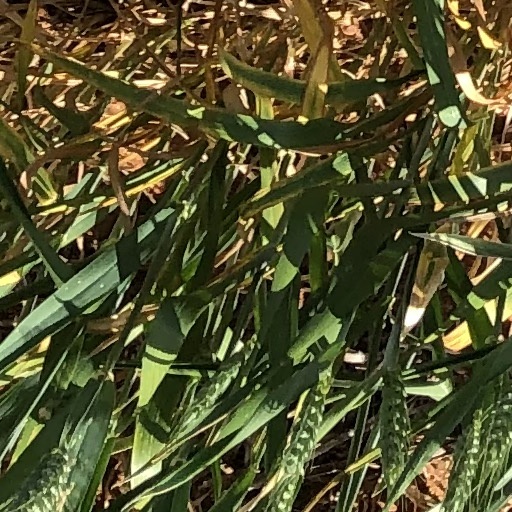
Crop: wheat